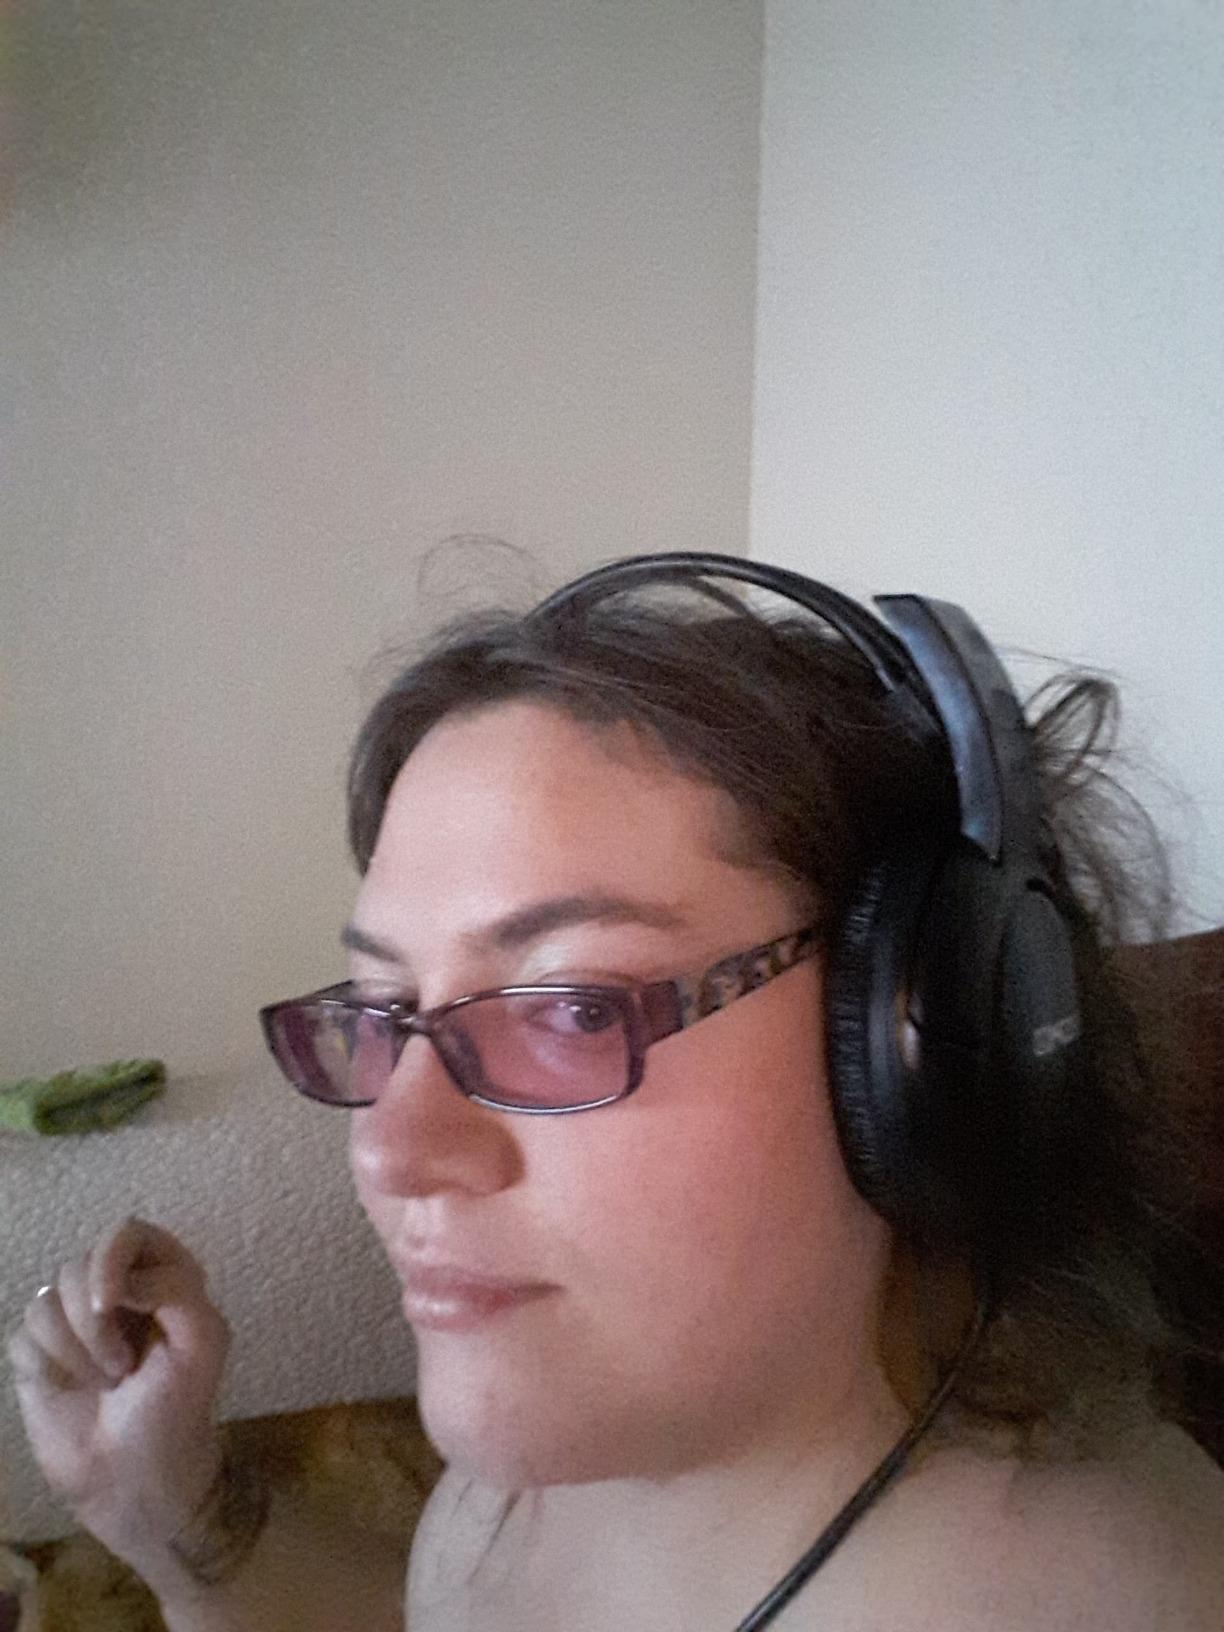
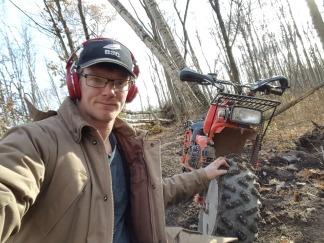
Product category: headphones
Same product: no